Islamic Cairo

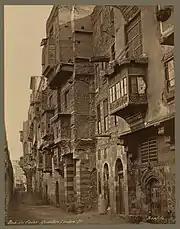

The city was located northeast of Fustat and of the previous administrative capitals built by Ibn Tulun and the Abbasids. Jawhar organized the new city so that at its center were the Great Palaces that housed the caliphs, their household, and the state's institutions. Two main palaces were completed: an eastern one (the largest of the two) and a western one, between which was an important plaza known as "Bayn al-Qasrayn" ("Between the Two Palaces"). The city's main mosque, the Mosque of al-Azhar, was founded in 972 as both a Friday mosque and as a center of learning and teaching, and is today considered one of the oldest universities in the world. The city's main street, known today as "Al-Mu'izz li-Din Allah" Street (or al-Mu'zz street) but historically referred to as the "Qasabah" or Qasaba, ran from one of the northern city gates (Bab al-Futuh) to the southern gate (Bab Zuweila) and passed between the palaces via Bayn al-Qasrayn. Under the Fatimids, however, Cairo was a royal city which was closed to the common people and inhabited only by the Caliph's family, state officials, army regiments, and other people necessary to the operations of the regime and its city. Fustat remained for some time the main economic and urban center of Egypt. It was only later that Cairo grew to absorb other local cities, including Fustat, but the year 969 is sometimes considered the "founding year" of the current city.